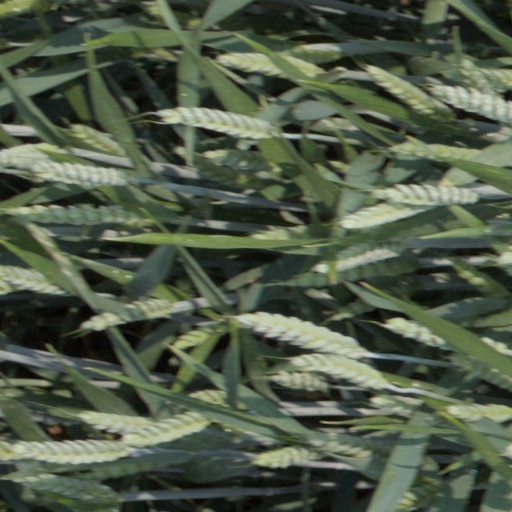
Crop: wheat